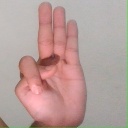
अक्षर: भ